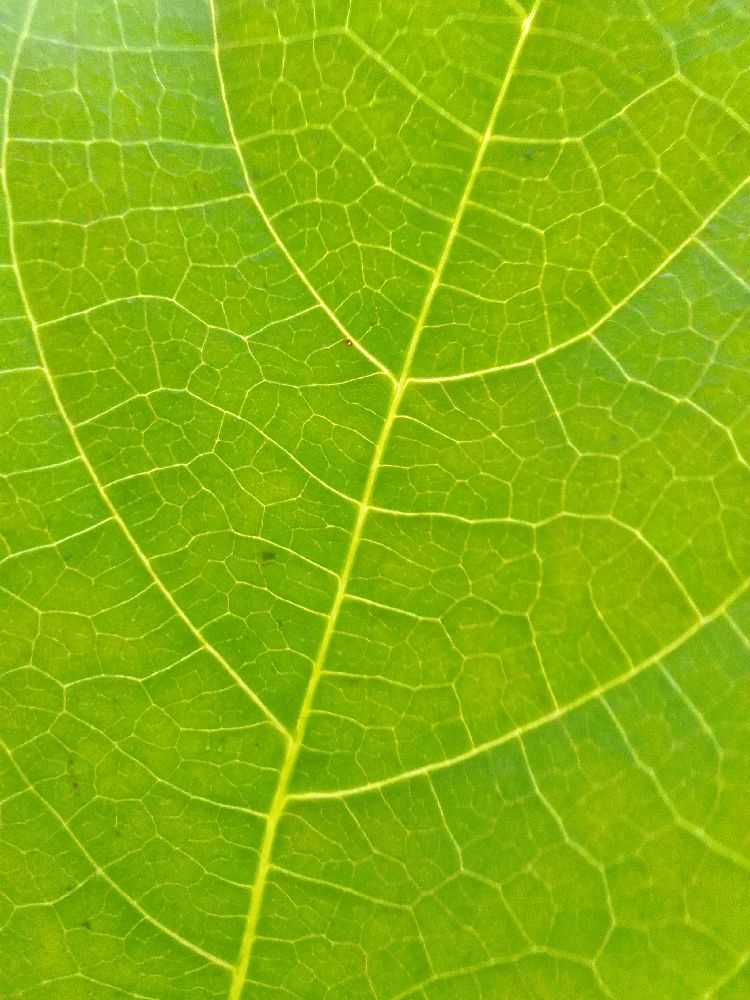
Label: healthy